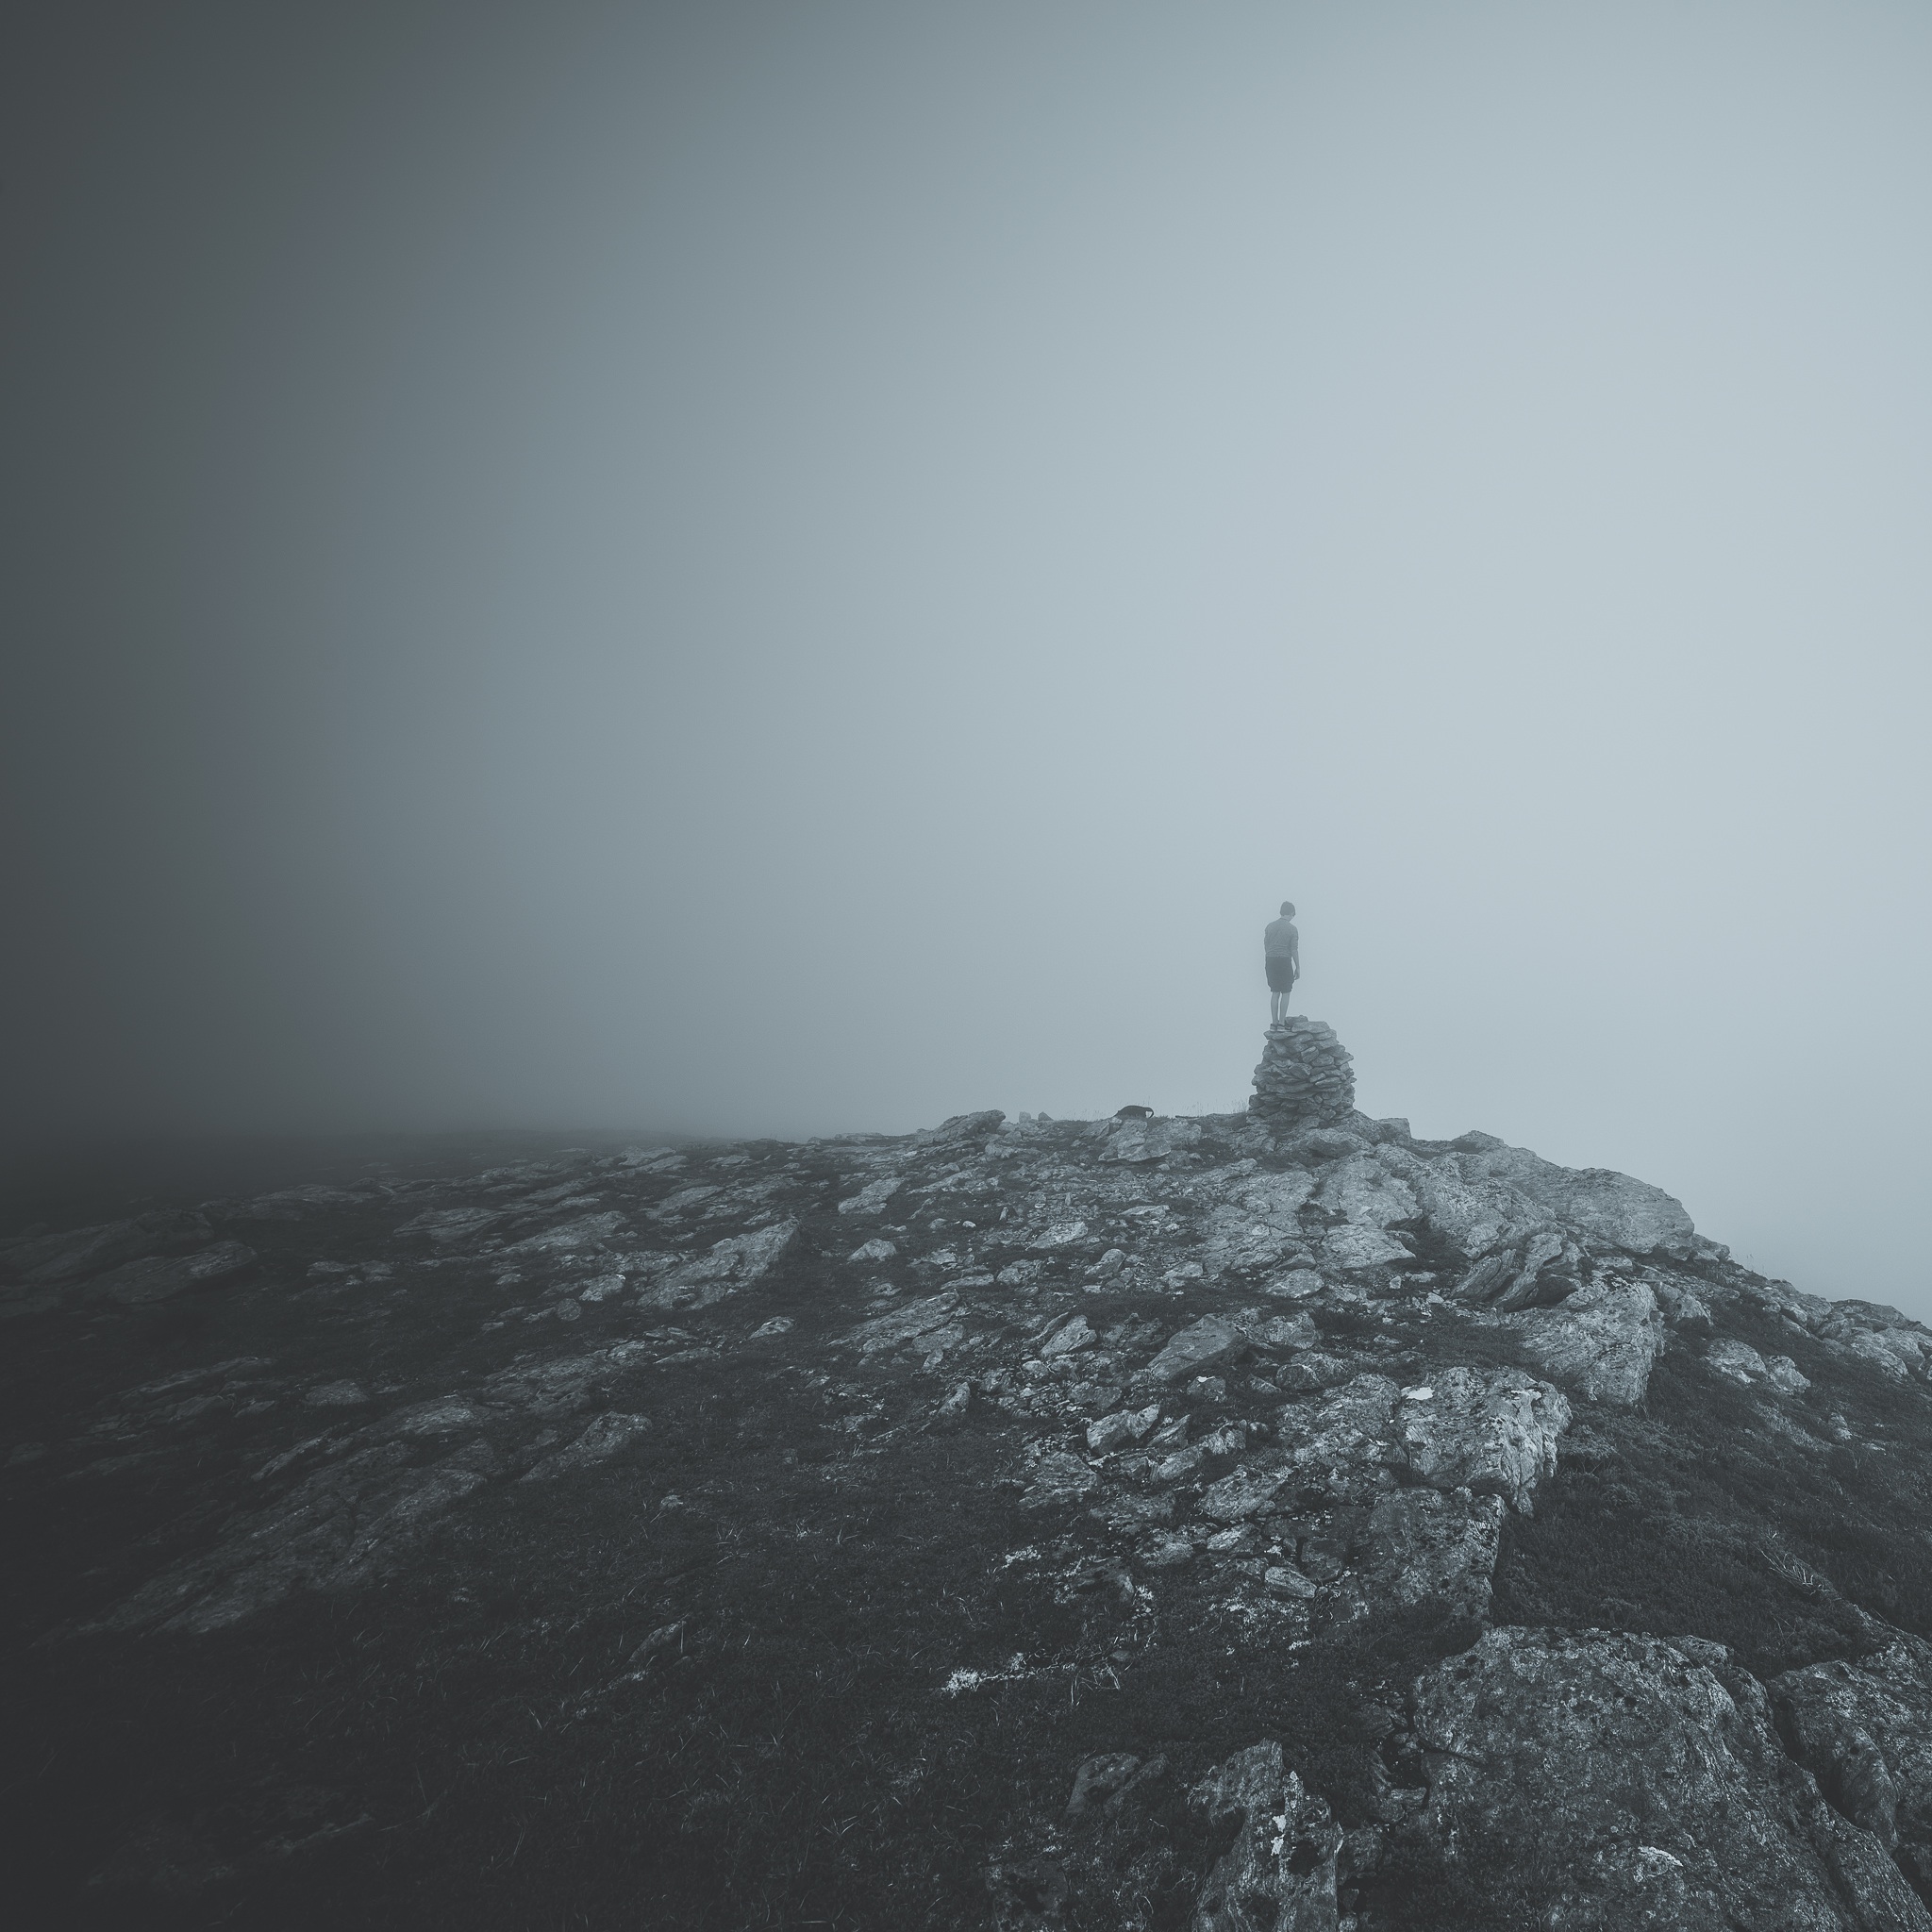
sea, coast, rock, ocean, horizon, person, mountain, snow, cloud, black and white, lighthouse, fog, mist, morning, hill, wave, dawn, tower, weather, haze, terrain, summit, back, atmospheric phenomenon, atmosphere of earth